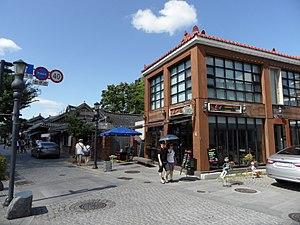
Jeonju est la capitale de la province du Jeolla du Nord en Corée du Sud. A environ 2 h 30 de Séoul, c'est un centre touristique célèbre pour ses spécialités culinaires, son patrimoine historique, ses activités sportives ainsi que la tenue de festivals innovants.